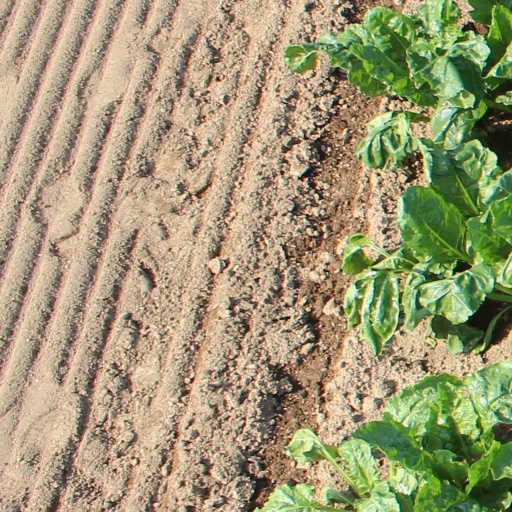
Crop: sugar beet